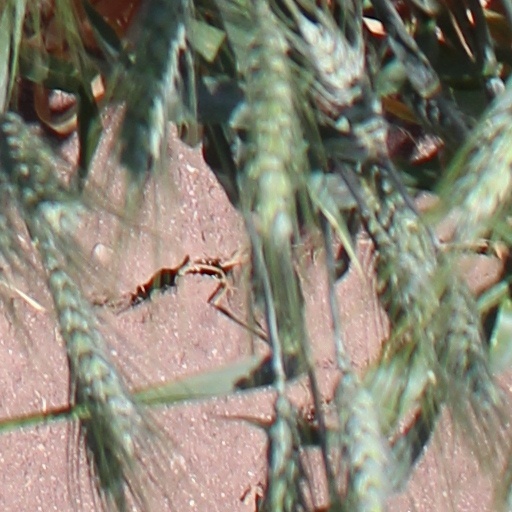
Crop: wheat